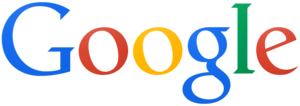
Google LLC /ˈguːgəl/ est une entreprise américaine de services technologiques fondée en 1998 dans la Silicon Valley, en Californie, par Larry Page et Sergey Brin, créateurs du moteur de recherche Google.